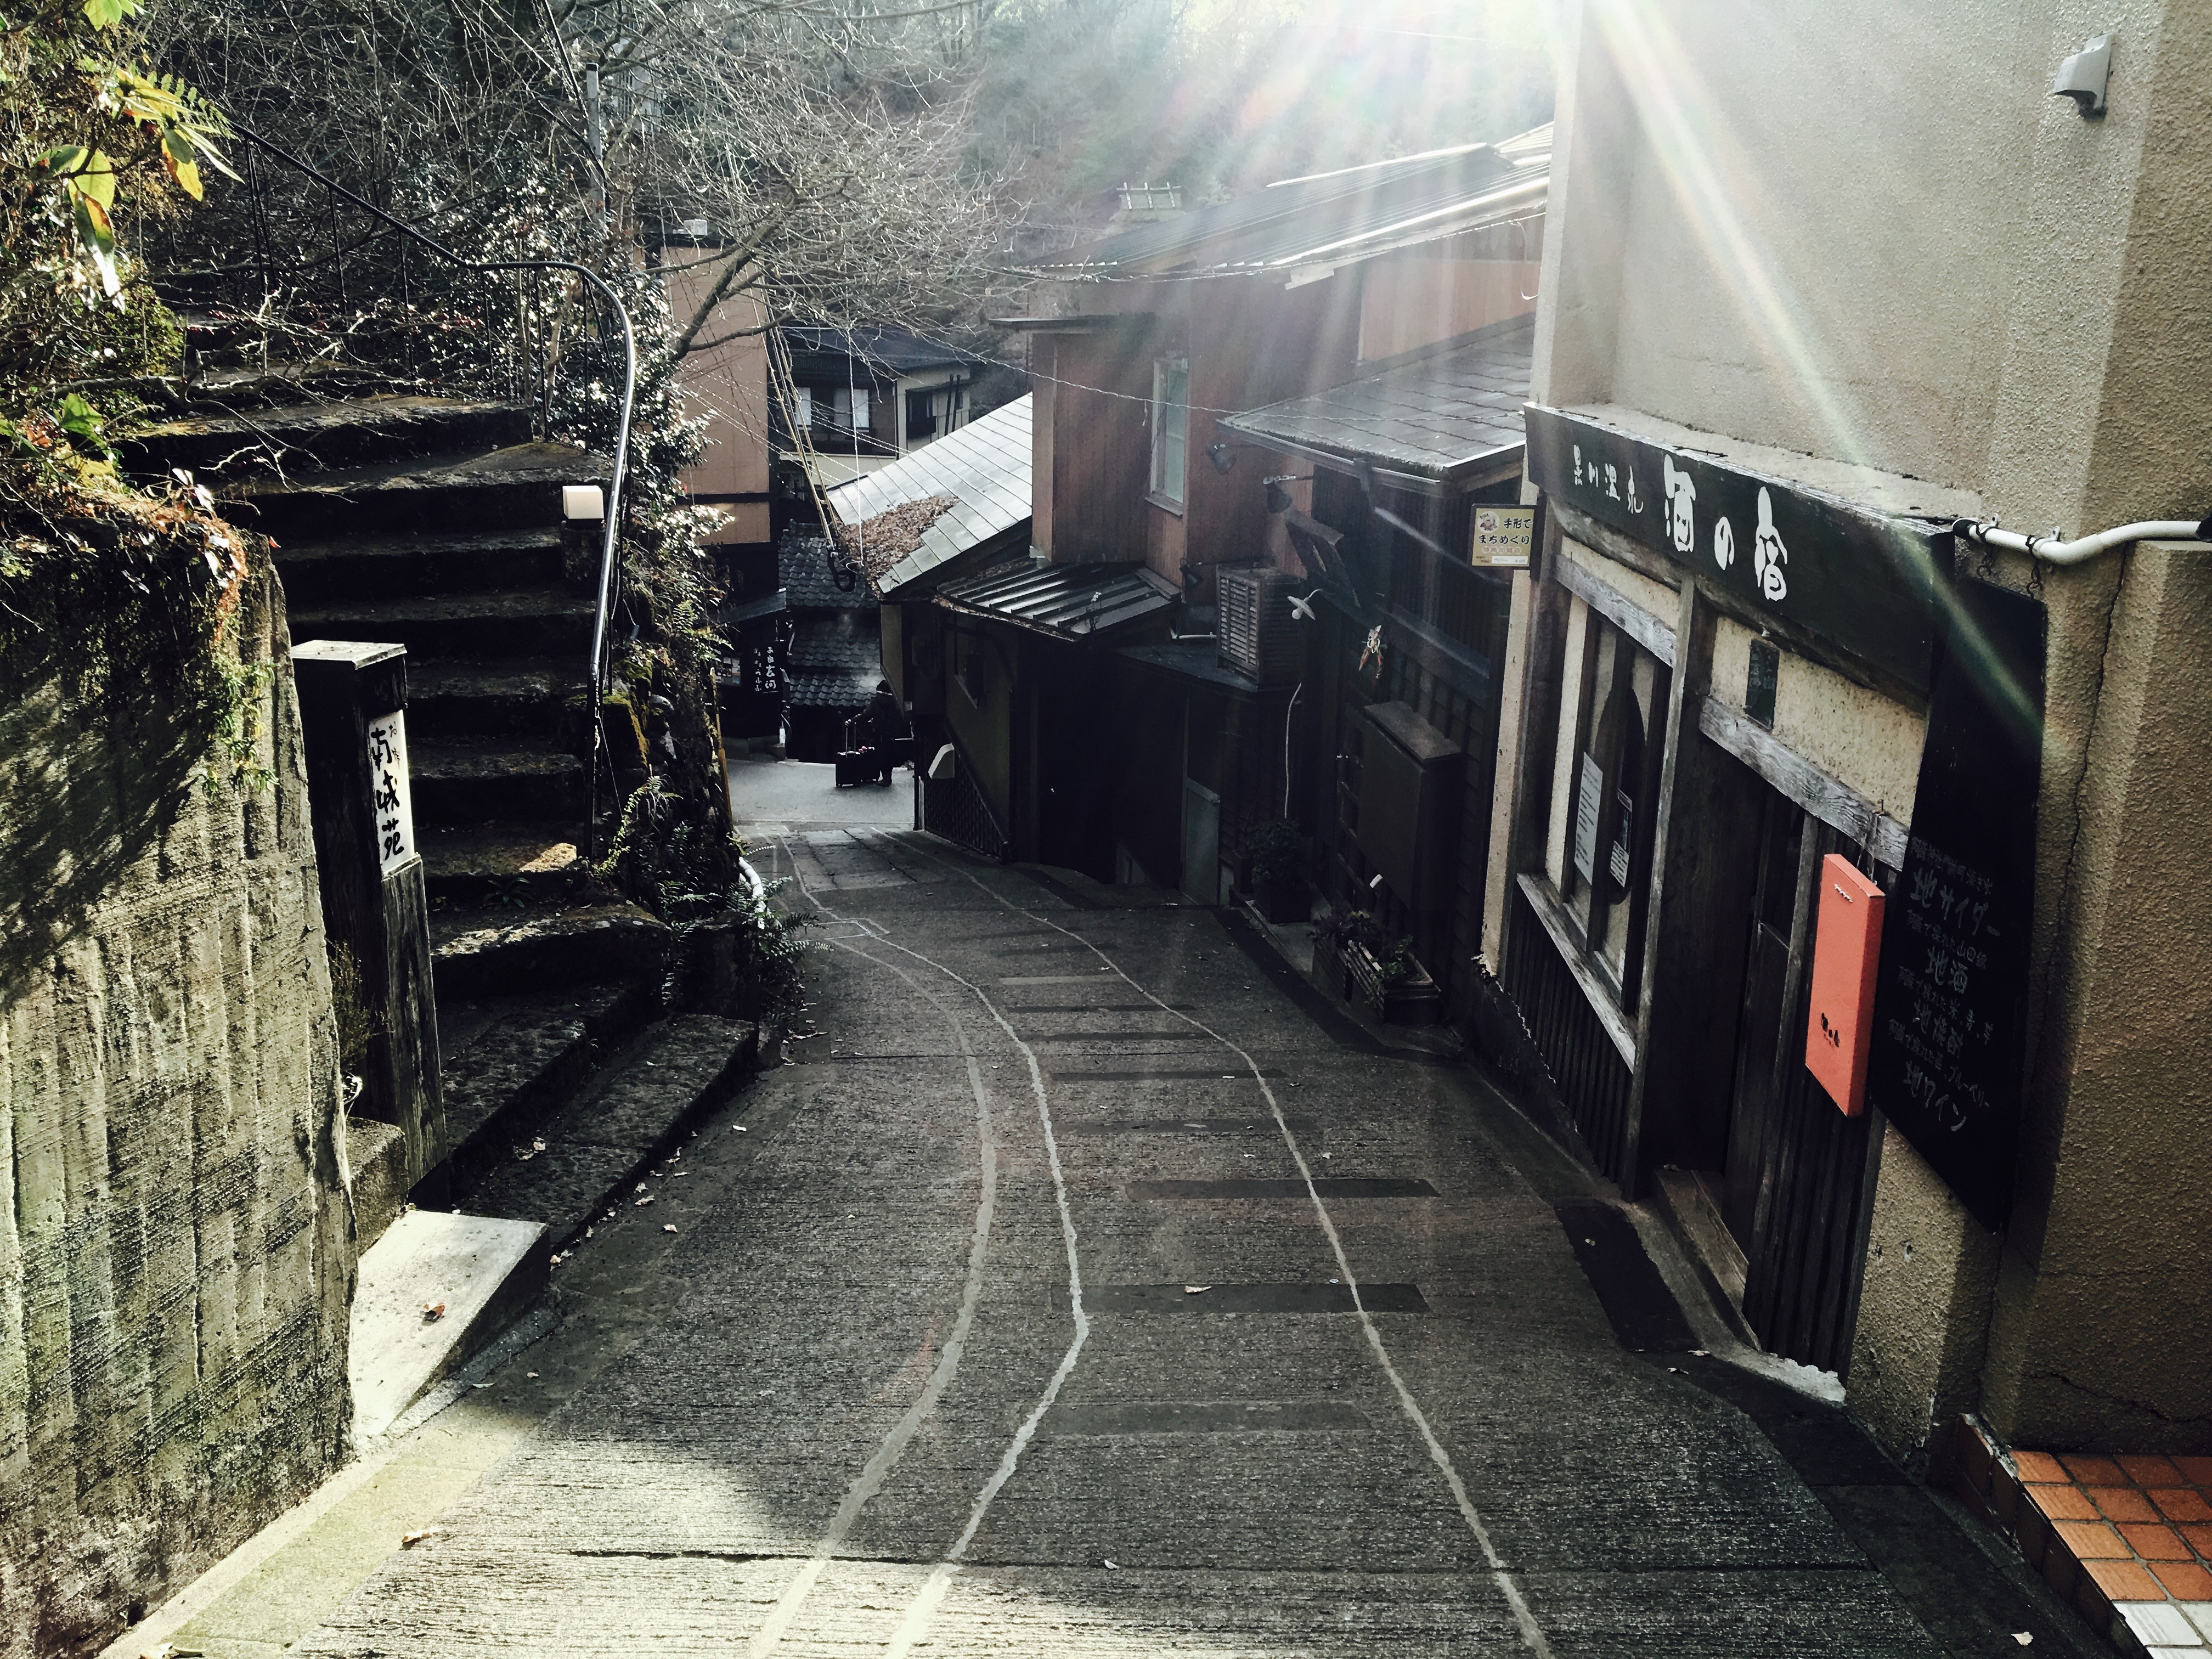
track, road, street, alley, transport, vehicle, public transport, infrastructure, urban area, rolling stock